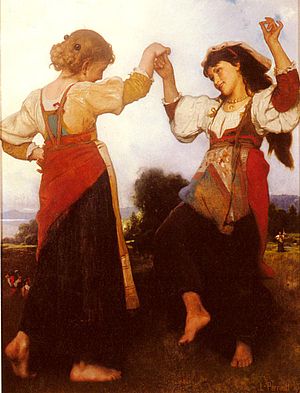
Et dukkehjem / Inspirationer til Nora
Taranteldansere malet af Léon Bazile Perrault (1832–1908). Nora danser tarantel i stykkets sidste akt.
Et dukkehjem er et drama af den norske dramatiker og digter Henrik Ibsen. Stykket udkom d. 4. december 1879 på Gyldendalske Boghandels Forlag i København og havde premiere d. 21. december samme år på Det Kongelige Teater.